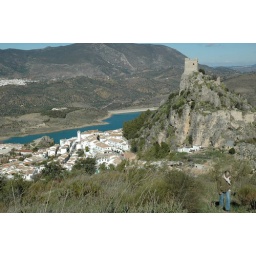
Looking down over the village and the castle towards the lake